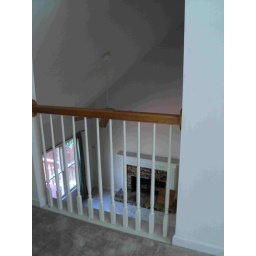
Coming outside second bathroom door and looking over banister into family room. One bedroom is on immediate left.